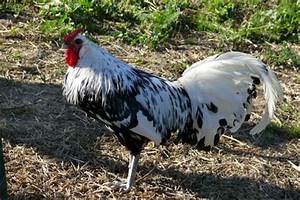
Label: gallina